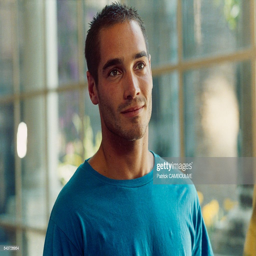
actor on the set of romance film , written , directed and produced by film director .